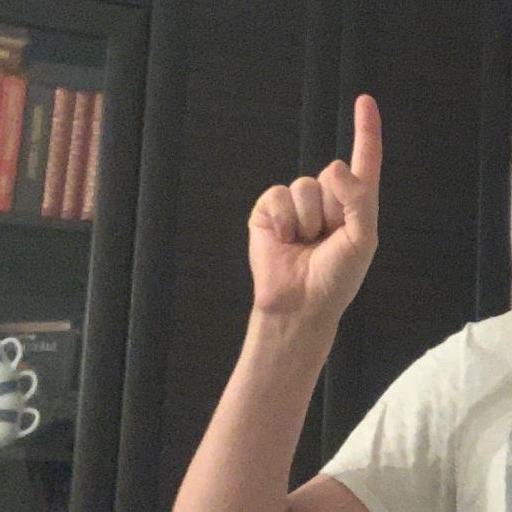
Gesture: one